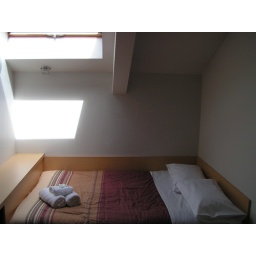
our loft bedroom in Living Spaces apartment in CHC. note the sky roof window